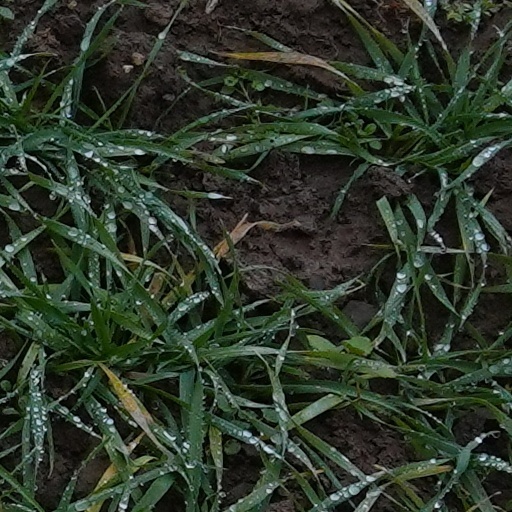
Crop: wheat